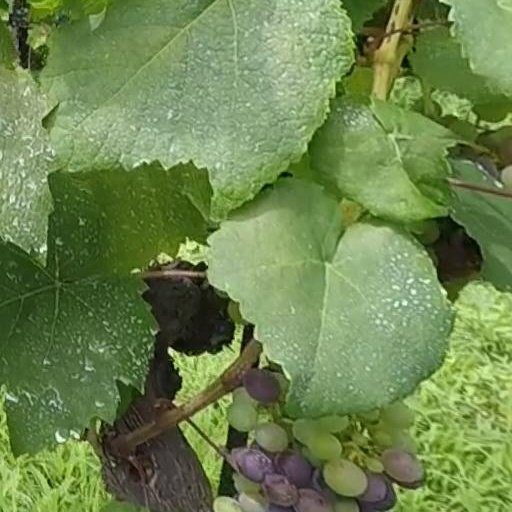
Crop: grape